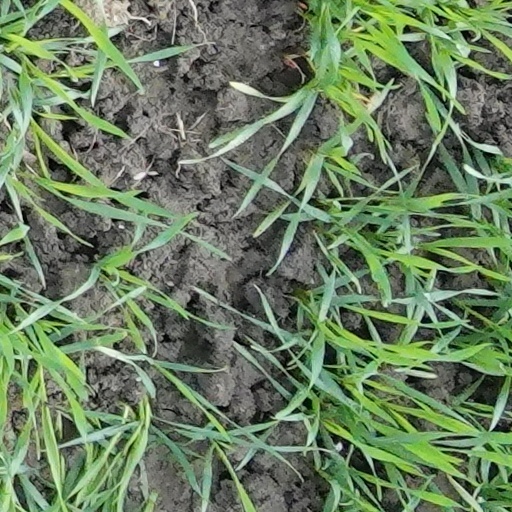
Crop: wheat